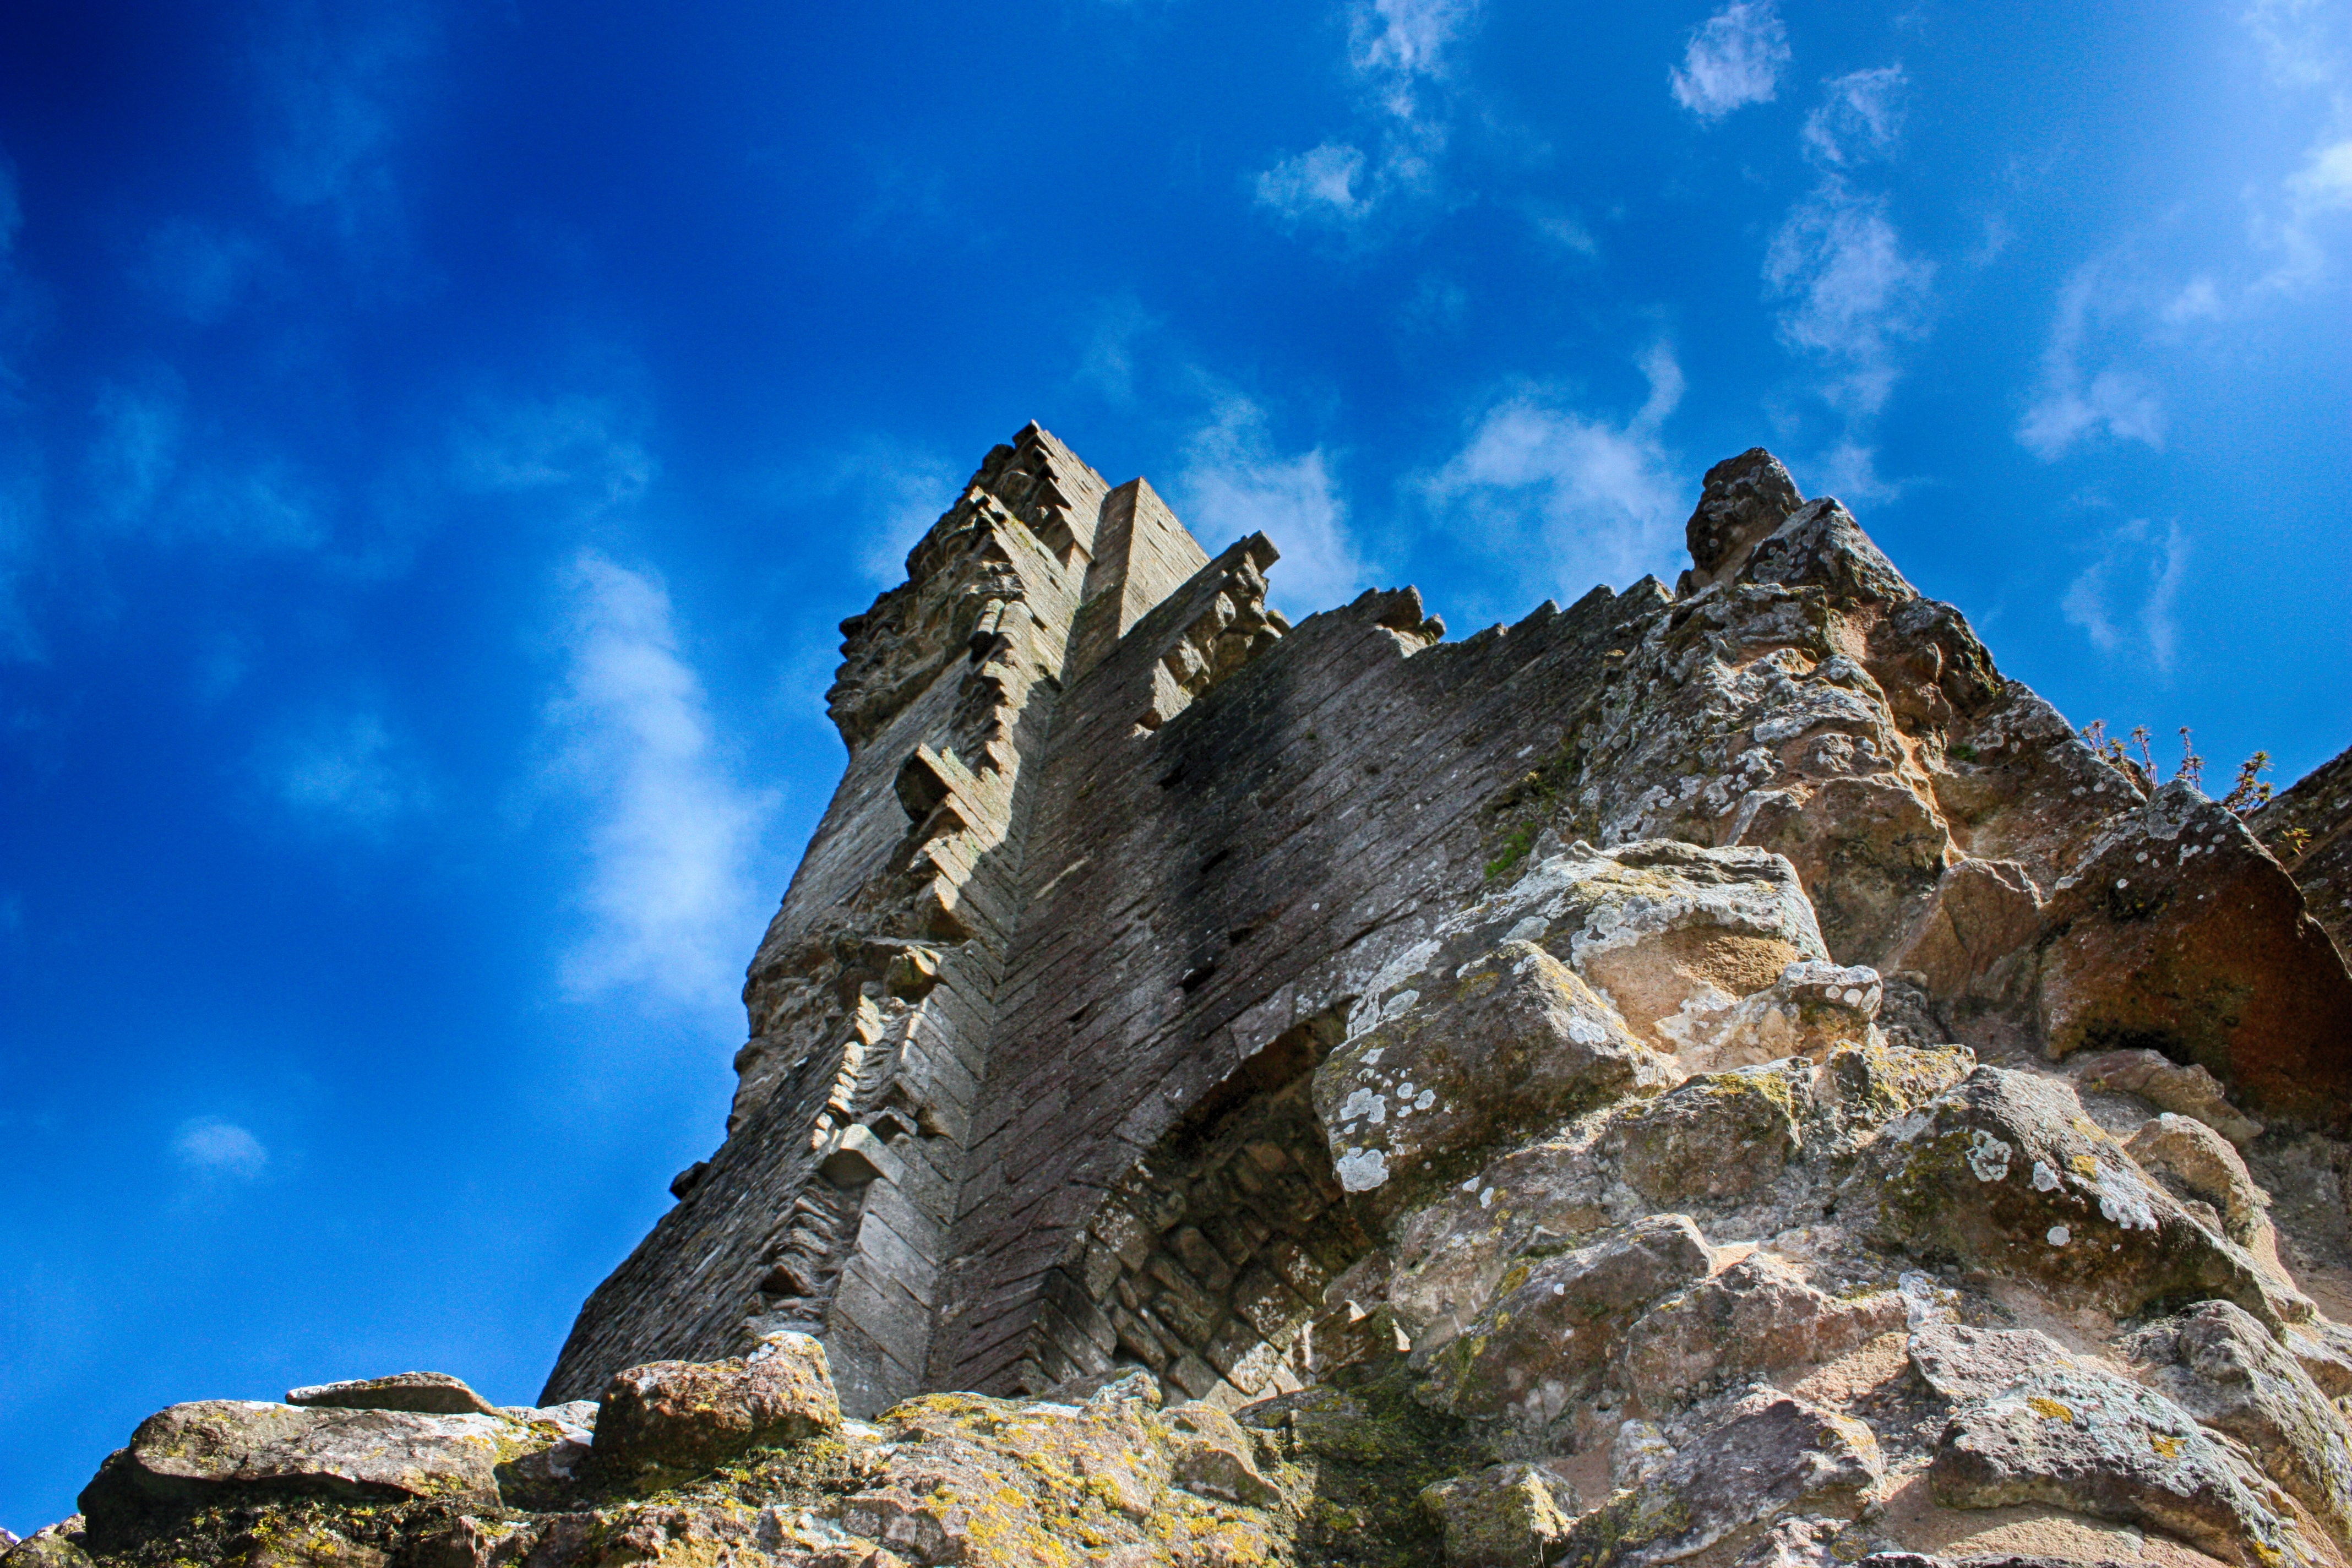
landscape, nature, rock, mountain, sky, mountain range, formation, cliff, castle, ancient, ruin, terrain, ridge, summit, england, geology, alps, dorset, mountainous landforms